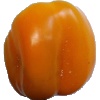
Label: yellow_pepper